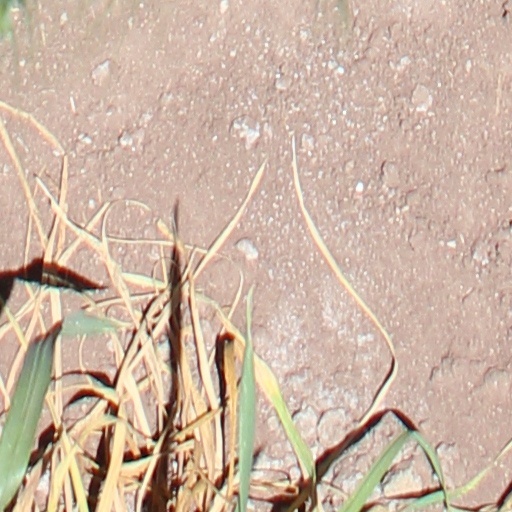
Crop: wheat